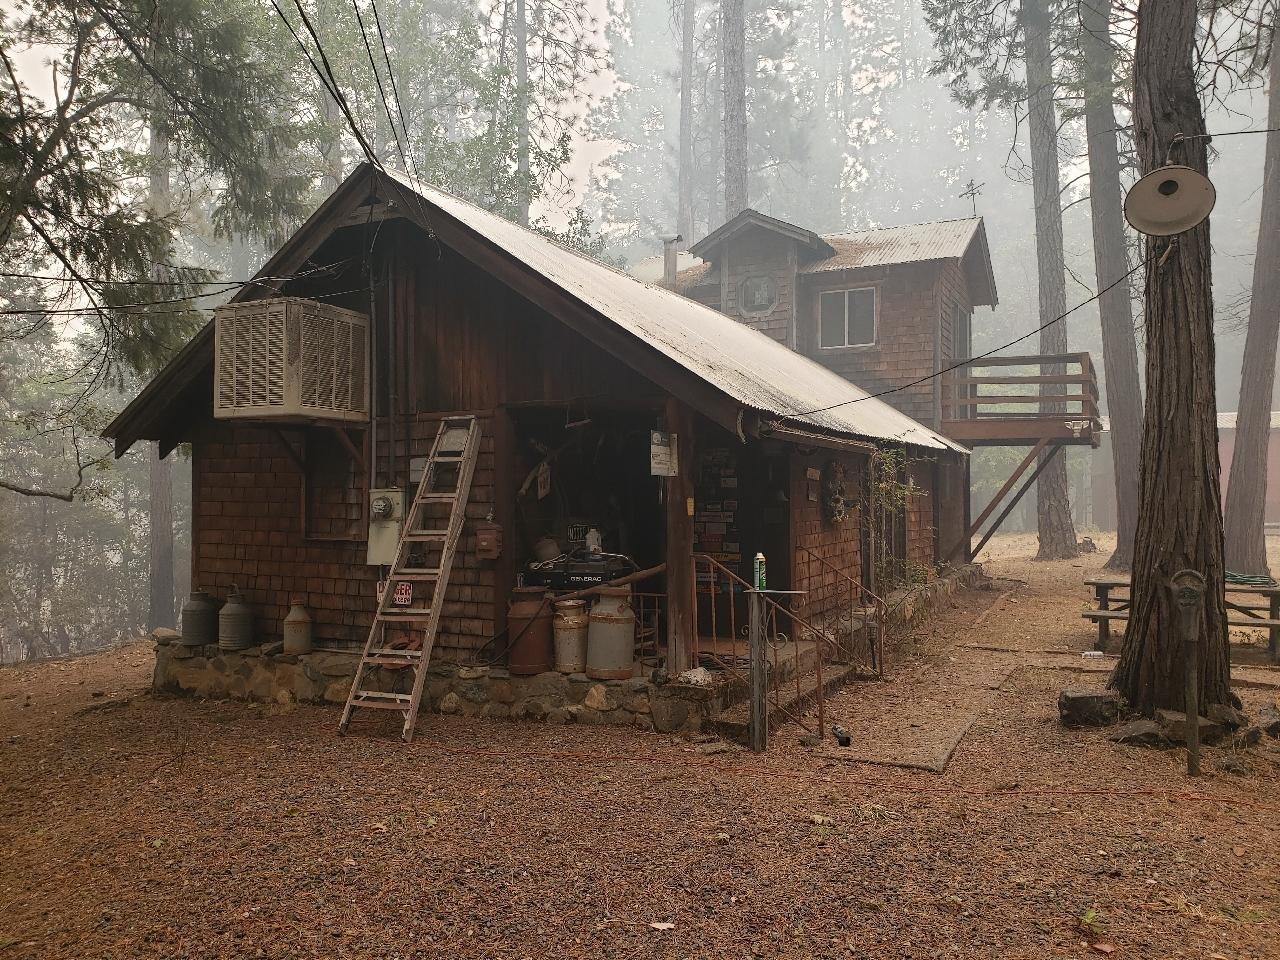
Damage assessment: no_damage